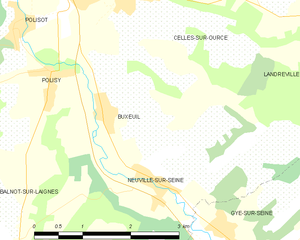
Carte des communes françaises: Buxeuil